Hot Springs National Park

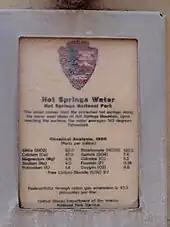
Water composition sign

The sedimentary rocks in the vicinity of the thermal springs consist of shale, chert, novaculite, sandstone, and conglomerate.